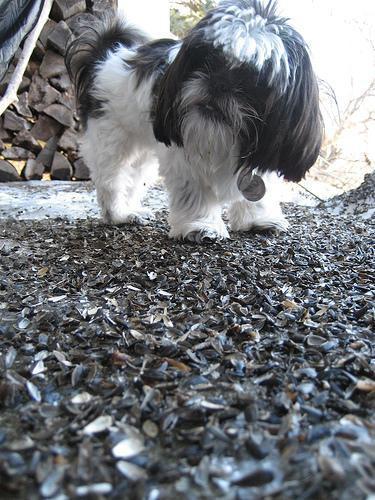
Shih-Tzu